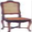
Label: chair